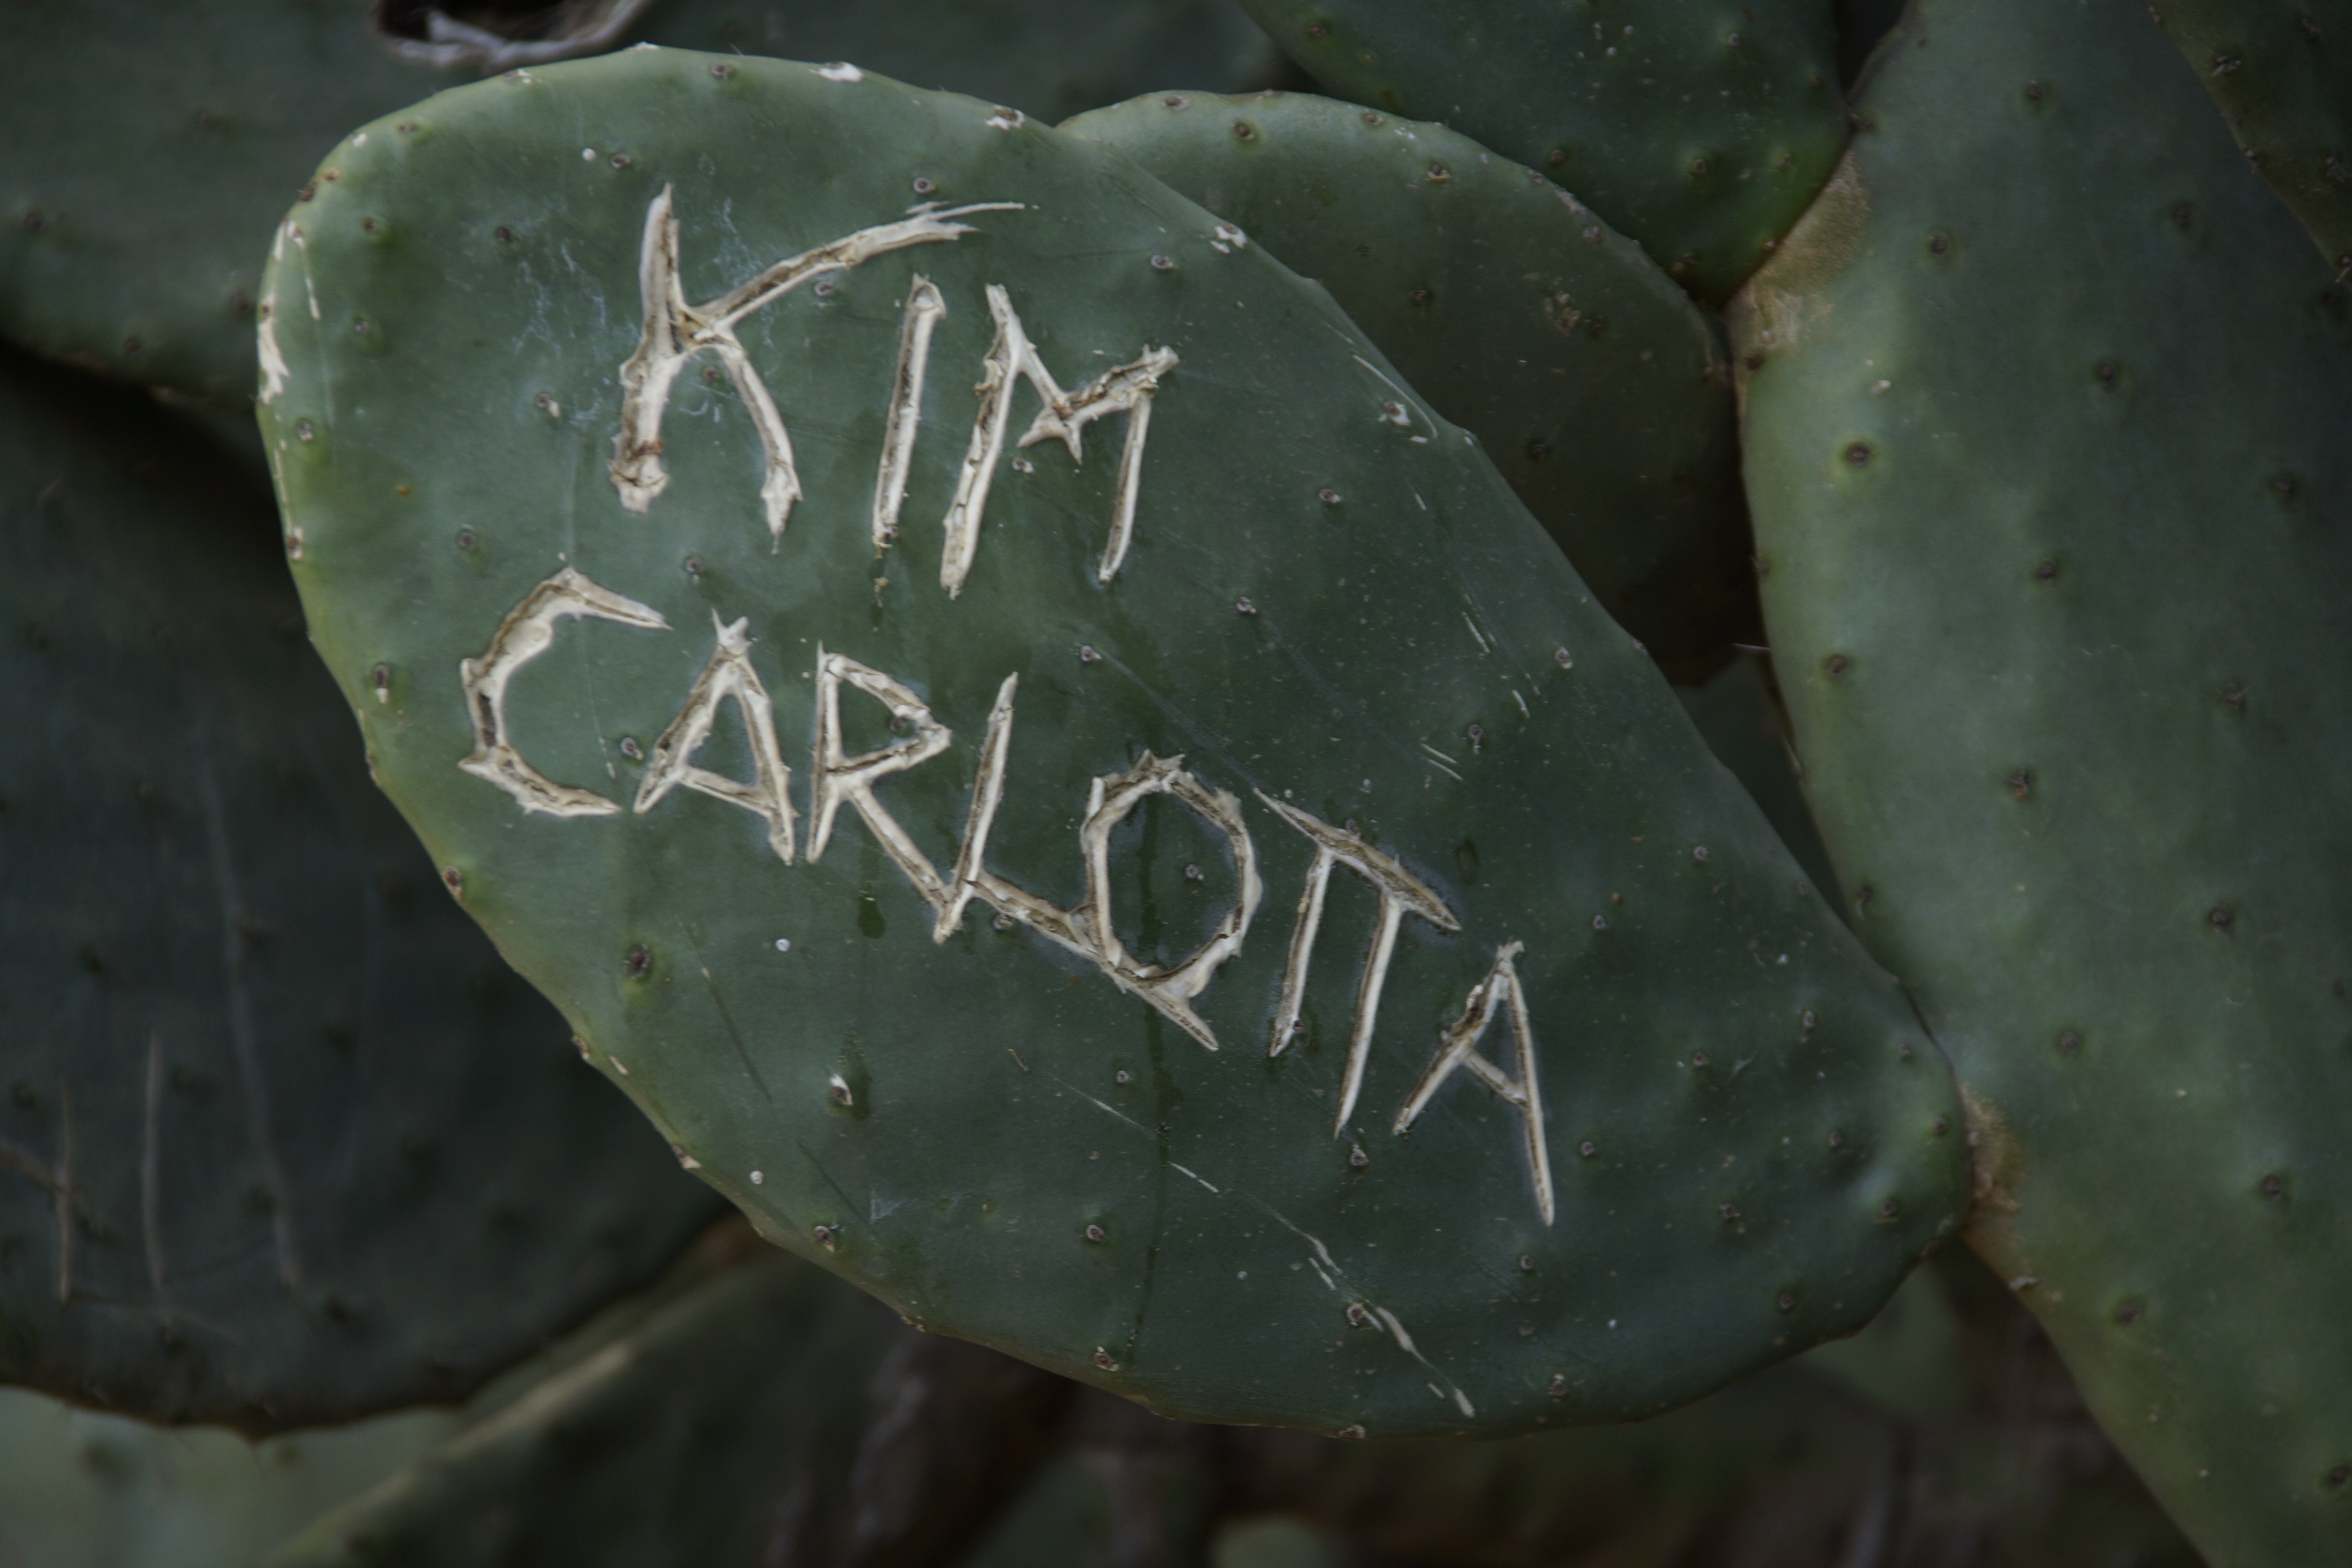
outdoor, cactus, plant, leaf, flower, green, color, botany, colorful, fauna, font, logo, caryophyllales, lettering, flowering plant, prickly pear, dark green, plant stem, land plant, hedgehog cactus, nopal, san pedro cactus, barbary fig